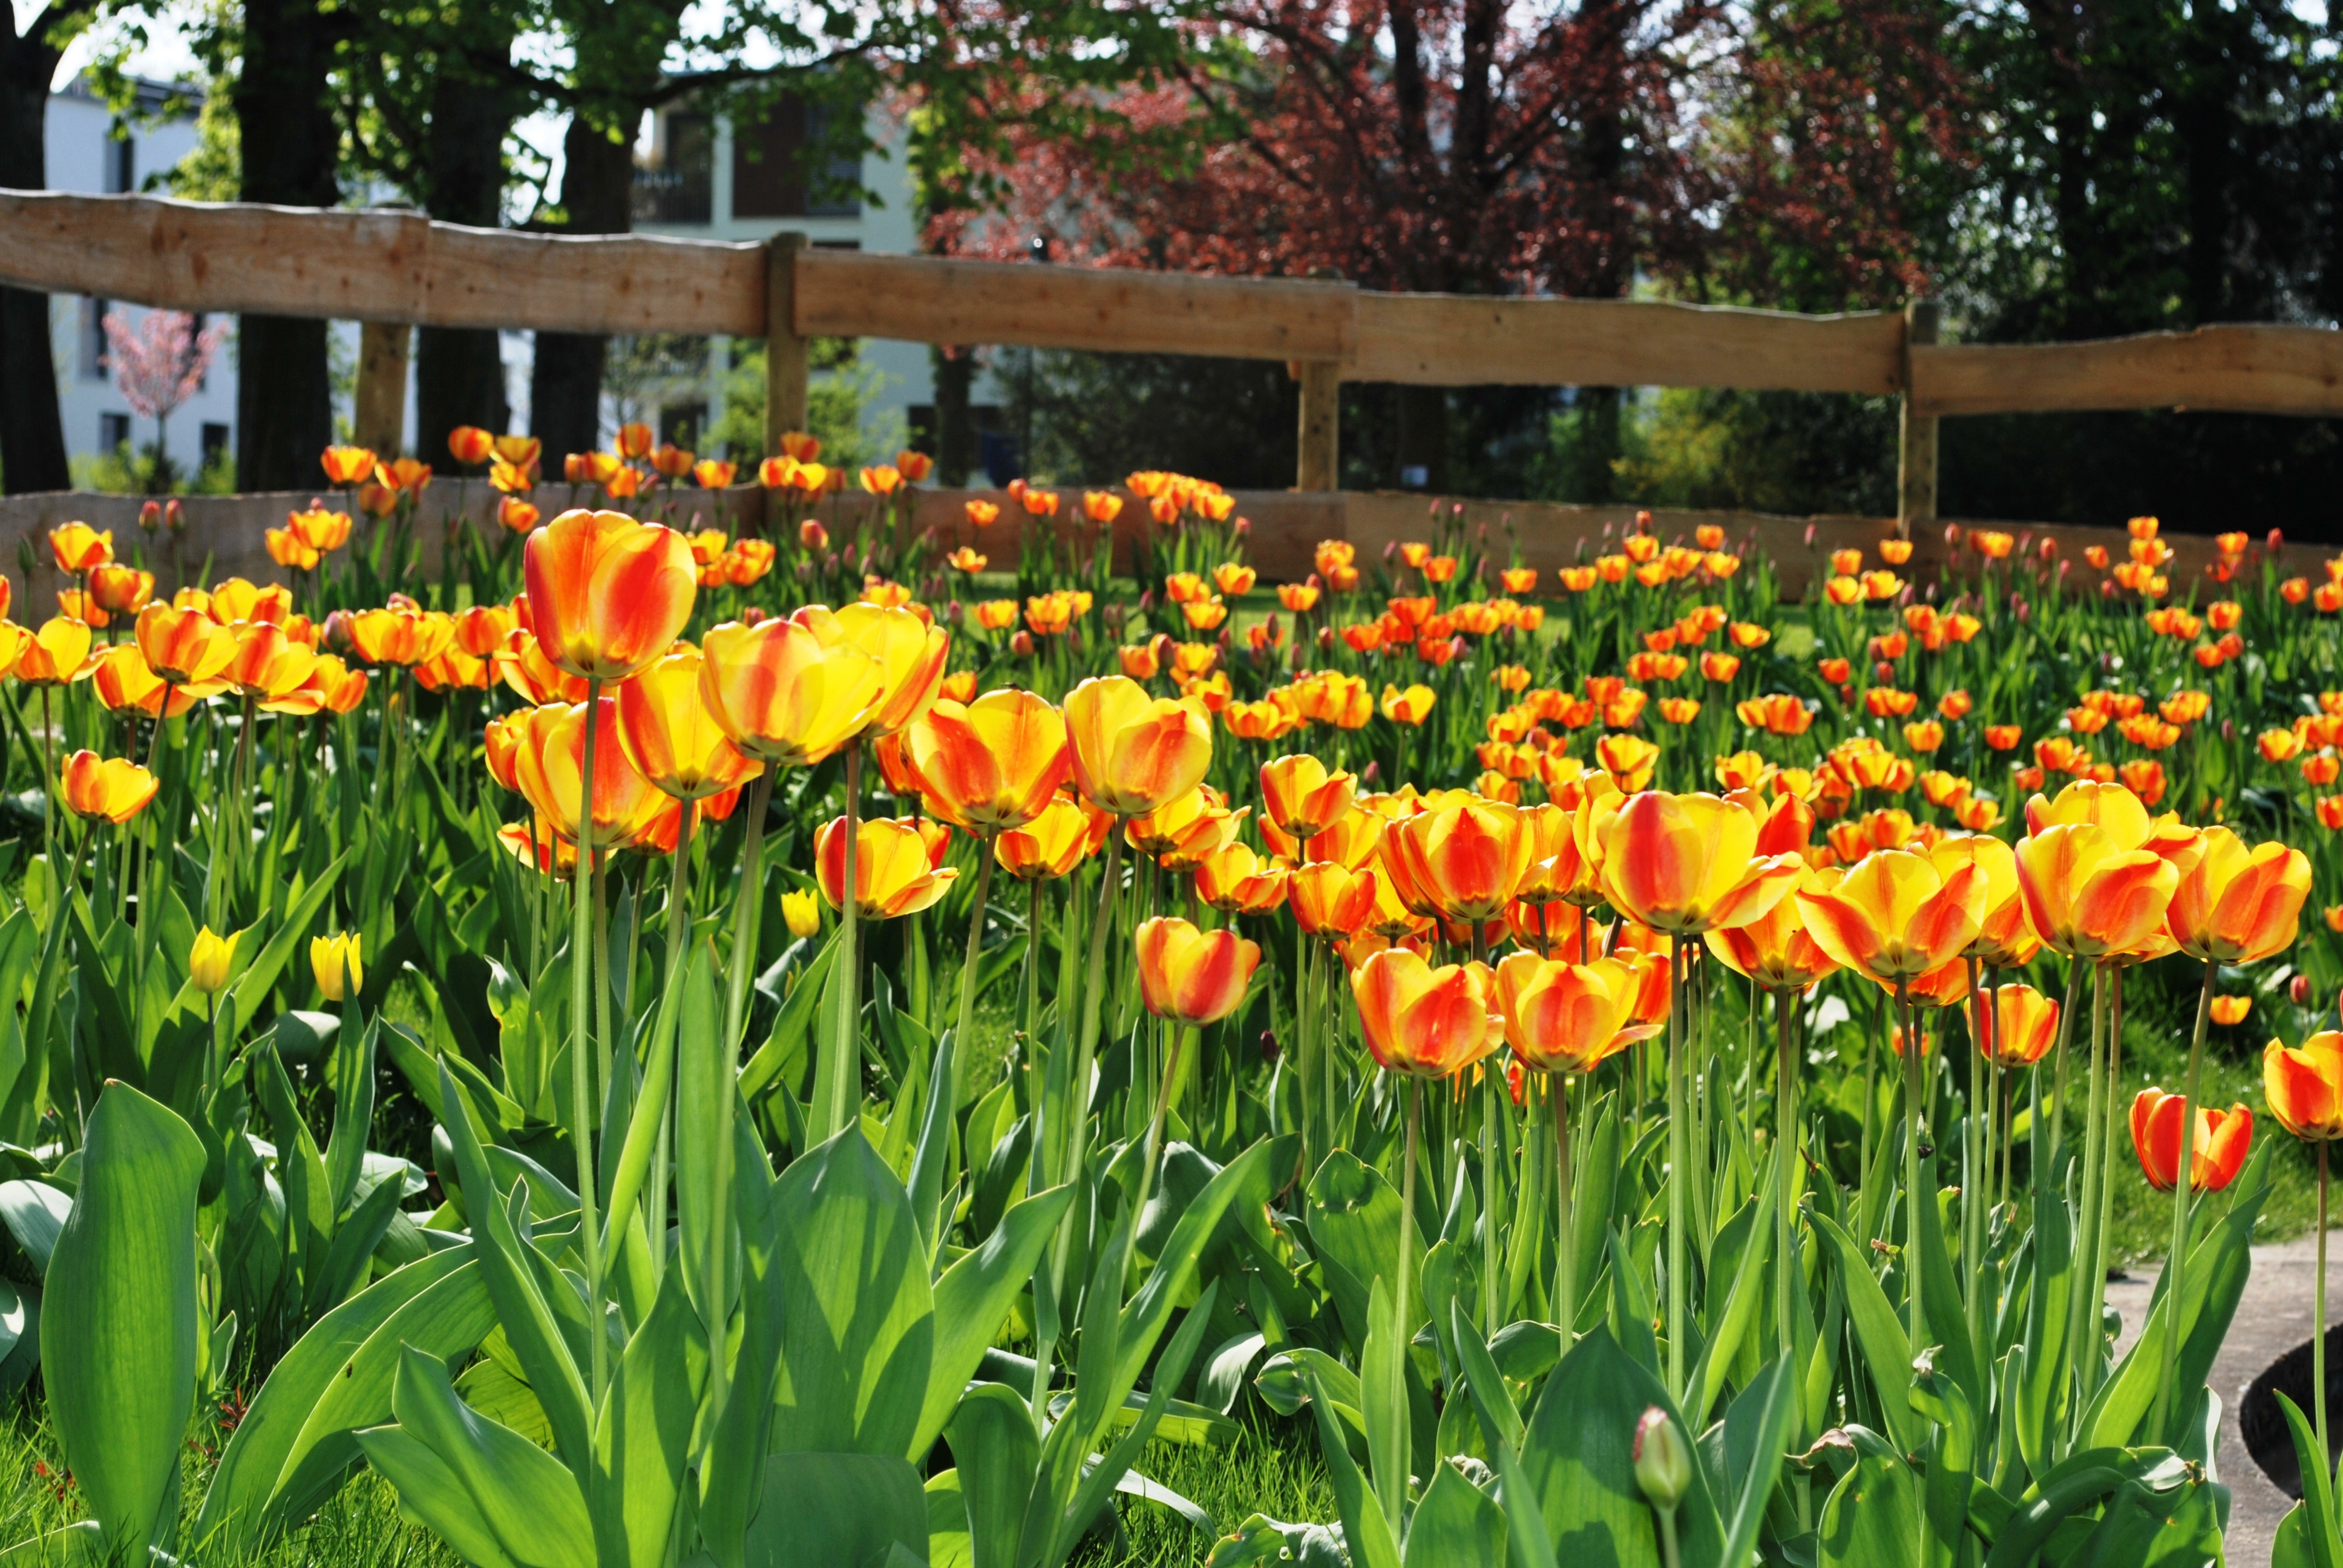
fence, plant, flower, bloom, tulip, spring, botany, garden, yellow flower, flowers, tulips, flowering plant, lily family, land plant